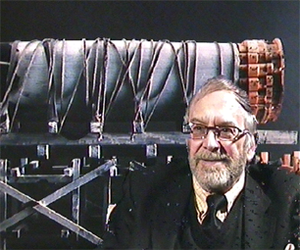
Portrait de Horia Damian
Horia Damian est un artiste peintre et sculpteur roumain né à Bucarest, le 27 février 1922 et mort le 13 mai 2012 à Paris.